Music of Austria

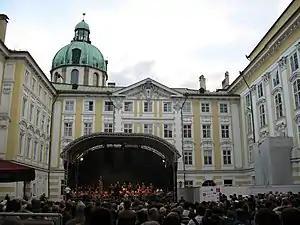
A band performing music at the Imperial Palace, Innsbruck

Vienna has been an important center of musical innovation. 18th- and 19th-century composers were drawn to the city due to the patronage of the Habsburgs, and made Vienna the European capital of classical music. Joseph Haydn, Wolfgang Amadeus Mozart, Ludwig van Beethoven, Franz Schubert and Johann Strauss II, among others, were associated with the city, with Schubert being born in Vienna. During the Baroque period, Slavic and Hungarian folk forms influenced Austrian music. Vienna's status began its rise as a cultural center in the early 16th century, and was focused on instruments including the lute.